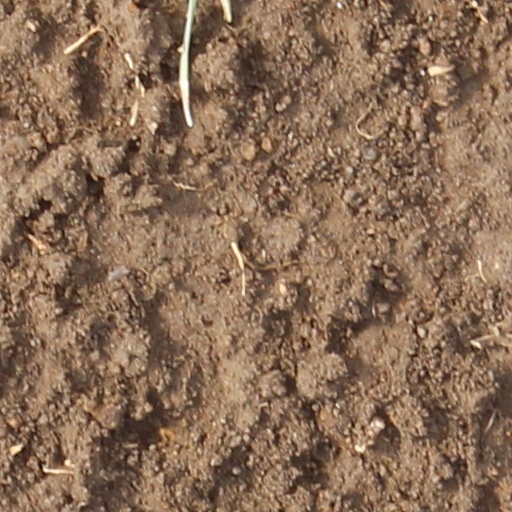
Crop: wheat